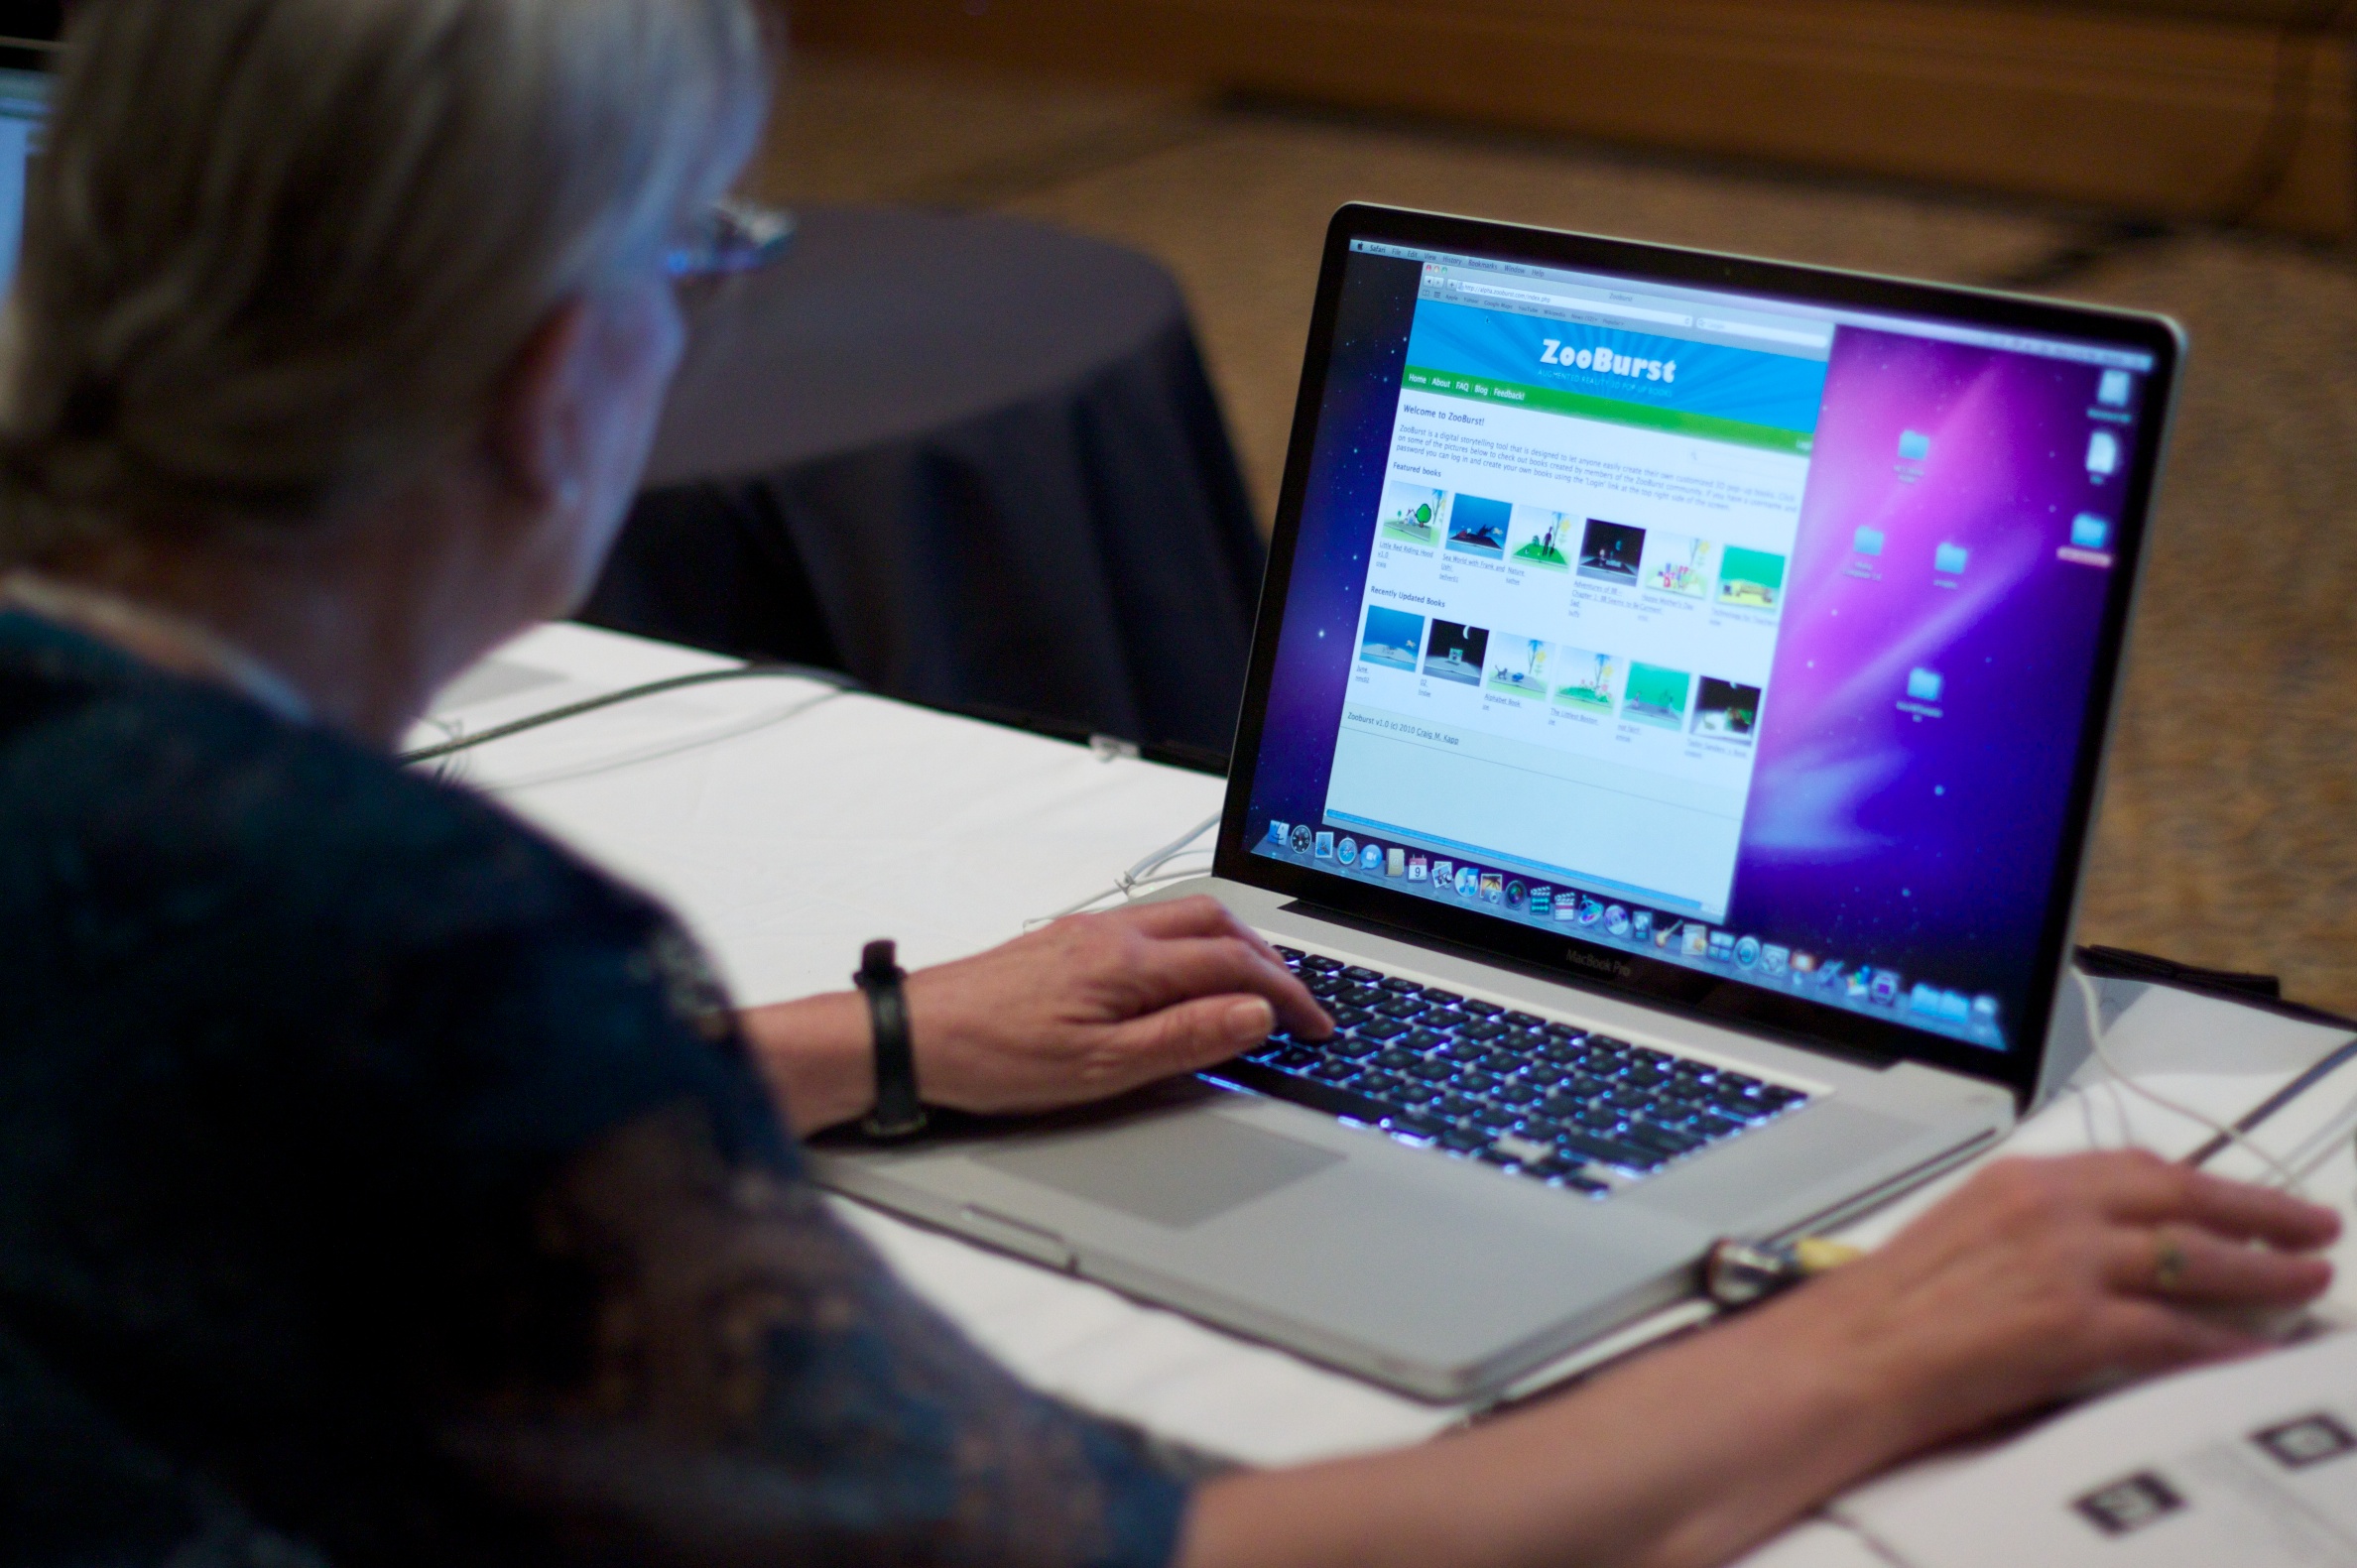
technology, gadget, learning, nmc2010, personal computer, computer program